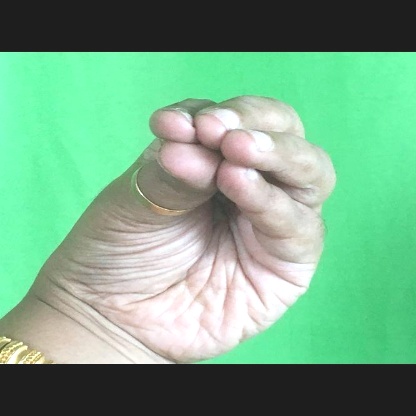
Mudra: Mukulam